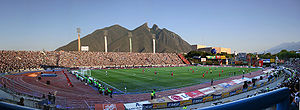
CF Monterrey
Club de Fútbol Monterrey er en mexicansk fodboldklub fra Monterrey i Nuevo León-regionen. Klubben spiller i landets bedste liga, Liga MX, og har hjemmebane på stadionet Estadio Tecnológico. Klubben blev grundlagt den 28. juni 1945, og har siden da vundet fire mesterskaber, én pokaltitel og tre udgaver af CONCACAF Champions League